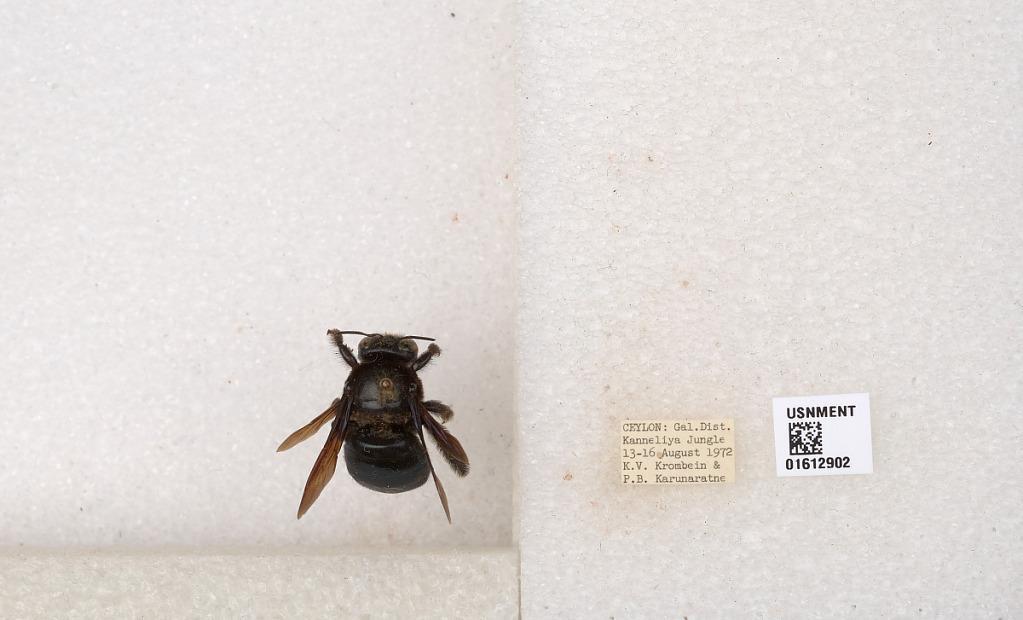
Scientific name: Xylocopa (Zonohirsuta) sp.
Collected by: P. Karunaratne
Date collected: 1972-8-13
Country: Sri Lanka
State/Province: Southern
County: Galle
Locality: Kanneliya Jungle